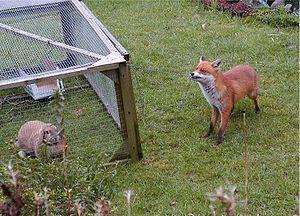
Le Renard roux, appelé aussi Renard commun, Renard rouge ou, devenu rare, Goupil, est une espèce de Canidés de taille moyenne. Il s'agit du renard le plus répandu en Eurasie, en Amérique du Nord, en Afrique du Nord et en Australie. C'est un mammifère au pelage roux marqué de blanc sous le ventre et la gorge, au museau pointu, aux oreilles droites et à la queue touffue. L'espèce est classée dans l'ordre des Carnivora, mais il a un régime alimentaire omnivore à prédominance carnivore, et se nourrit surtout de rongeurs et de lapins, mais aussi d'insectes, de poissons ou de fruits. Il est ainsi très opportuniste, ce qui lui permet de s'adapter à des milieux très différents et de modifier son alimentation suivant le mois de l'année. Le Renard roux se reproduit, suivant la région, de décembre à février, pour une mise bas aux beaux jours. Celle-ci s'effectue à l'abri d'un terrier, alors que, le reste de l'année, le renard vit presque exclusivement au grand air. Les petits sont d'abord nourris par le lait de leur mère, puis, petit à petit, le couple de parents leur apporte de la viande.
Le lapin domestique est un lapin européen, qui a été domestiqué pour l'alimentation humaine en Europe occidentale, au Moyen Âge, une époque relativement récente comparée à d'autres animaux domestiques. Les lapins de clapier sont de petits mammifères herbivores qui diffèrent très peu de l'espèce souche, classée dans l'ordre des Lagomorphes, la famille des léporidés et le genre Oryctolagus. À l'origine, le Lapin européen est élevé en semi-liberté dans de vastes espaces clos comme « lapin de garenne », afin d'assurer notamment la production de laurices durant la période de carême. Depuis lors, de très nombreuses races de lapins ont été créées dans le cadre de l'élevage sélectif effectué par les humains, en fonction de l'usage auquel la cuniculture les destine. Au début du XXᵉ siècle on recense plus de 100 races de lapins domestiques.